Peter Morgan

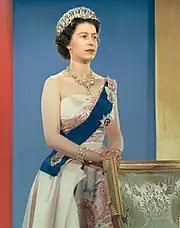
Morgan has written extensively about Queen Elizabeth II in "The Queen" (2006), "The Audience" (2013), and "The Crown" (2016–2023)

In 2006 "The Queen" was released, which showed how the death of Princess Diana impacted Prime Minister Tony Blair and the Royal Family. The film debuted at the Venice Film Festival where it received critical acclaim. The film received 6 Academy Award nominations including Best Picture. Morgan also received a nomination for Best Screenplay. Morgan received the Golden Globe Award for his screenplay from the Hollywood Foreign Press, and Helen Mirren won numerous awards for playing the title role including the Academy Award and the Golden Globe Award. 2006 also saw the release of "The Last King of Scotland", the screenplay of which Morgan adapted with Jeremy Brock. In 2007 they jointly won a BAFTA Film Award for their work on the film. In May 2007, the 50th San Francisco International Film Festival honoured Morgan with the year's Kanbar Award for Excellence in Screenwriting.